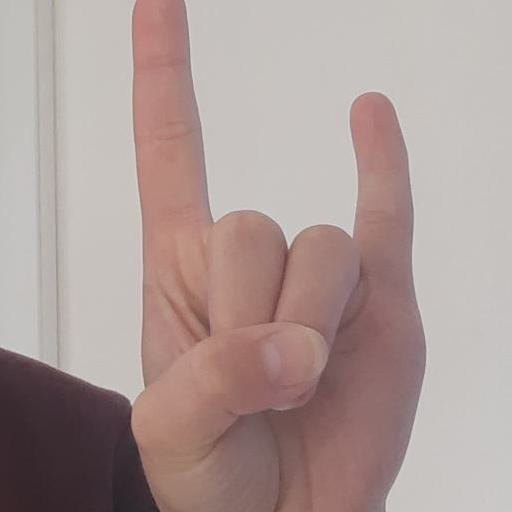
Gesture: rock